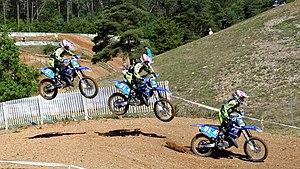
Reconstitution d'un saut de Mathilde Quenot lors de la finale du championnat de France motocross féminin 2015 organisé par l'Association Moto Club Issois (AMC Issois) le dimanche 28 juin 2015. (Is-sur-Tille, Côte d'Or, Bourgogne, France).